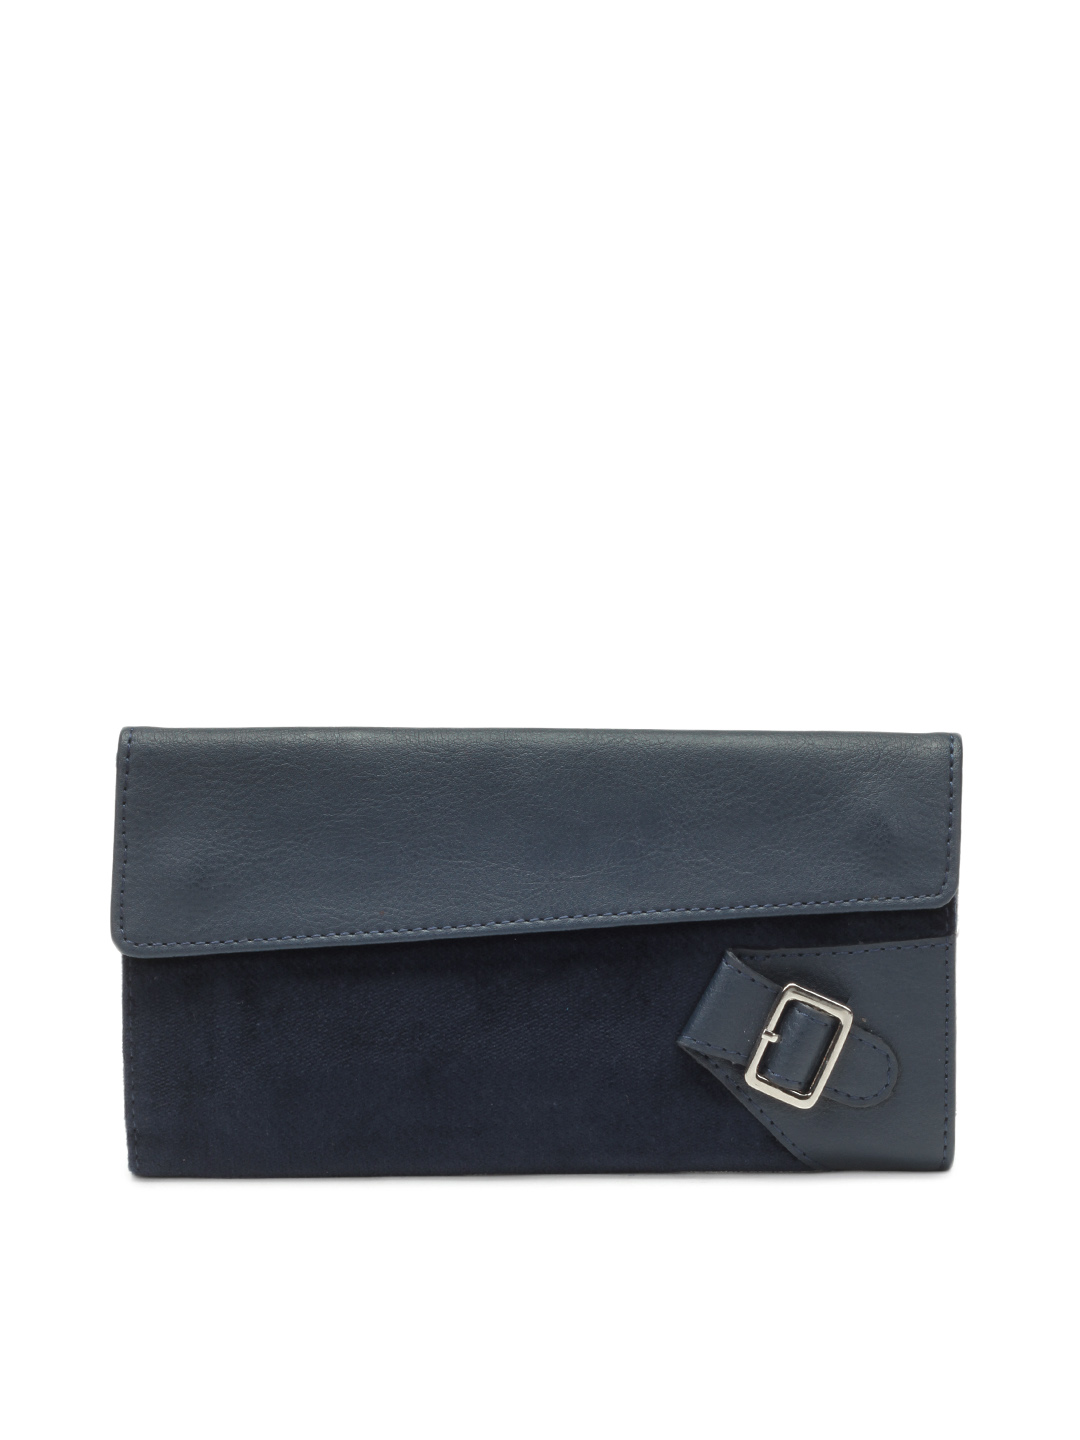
Baggit Women Navy Blue Wallet
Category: Accessories / Wallets / Wallets
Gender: Women
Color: Navy Blue
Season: Summer 2012
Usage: Casual